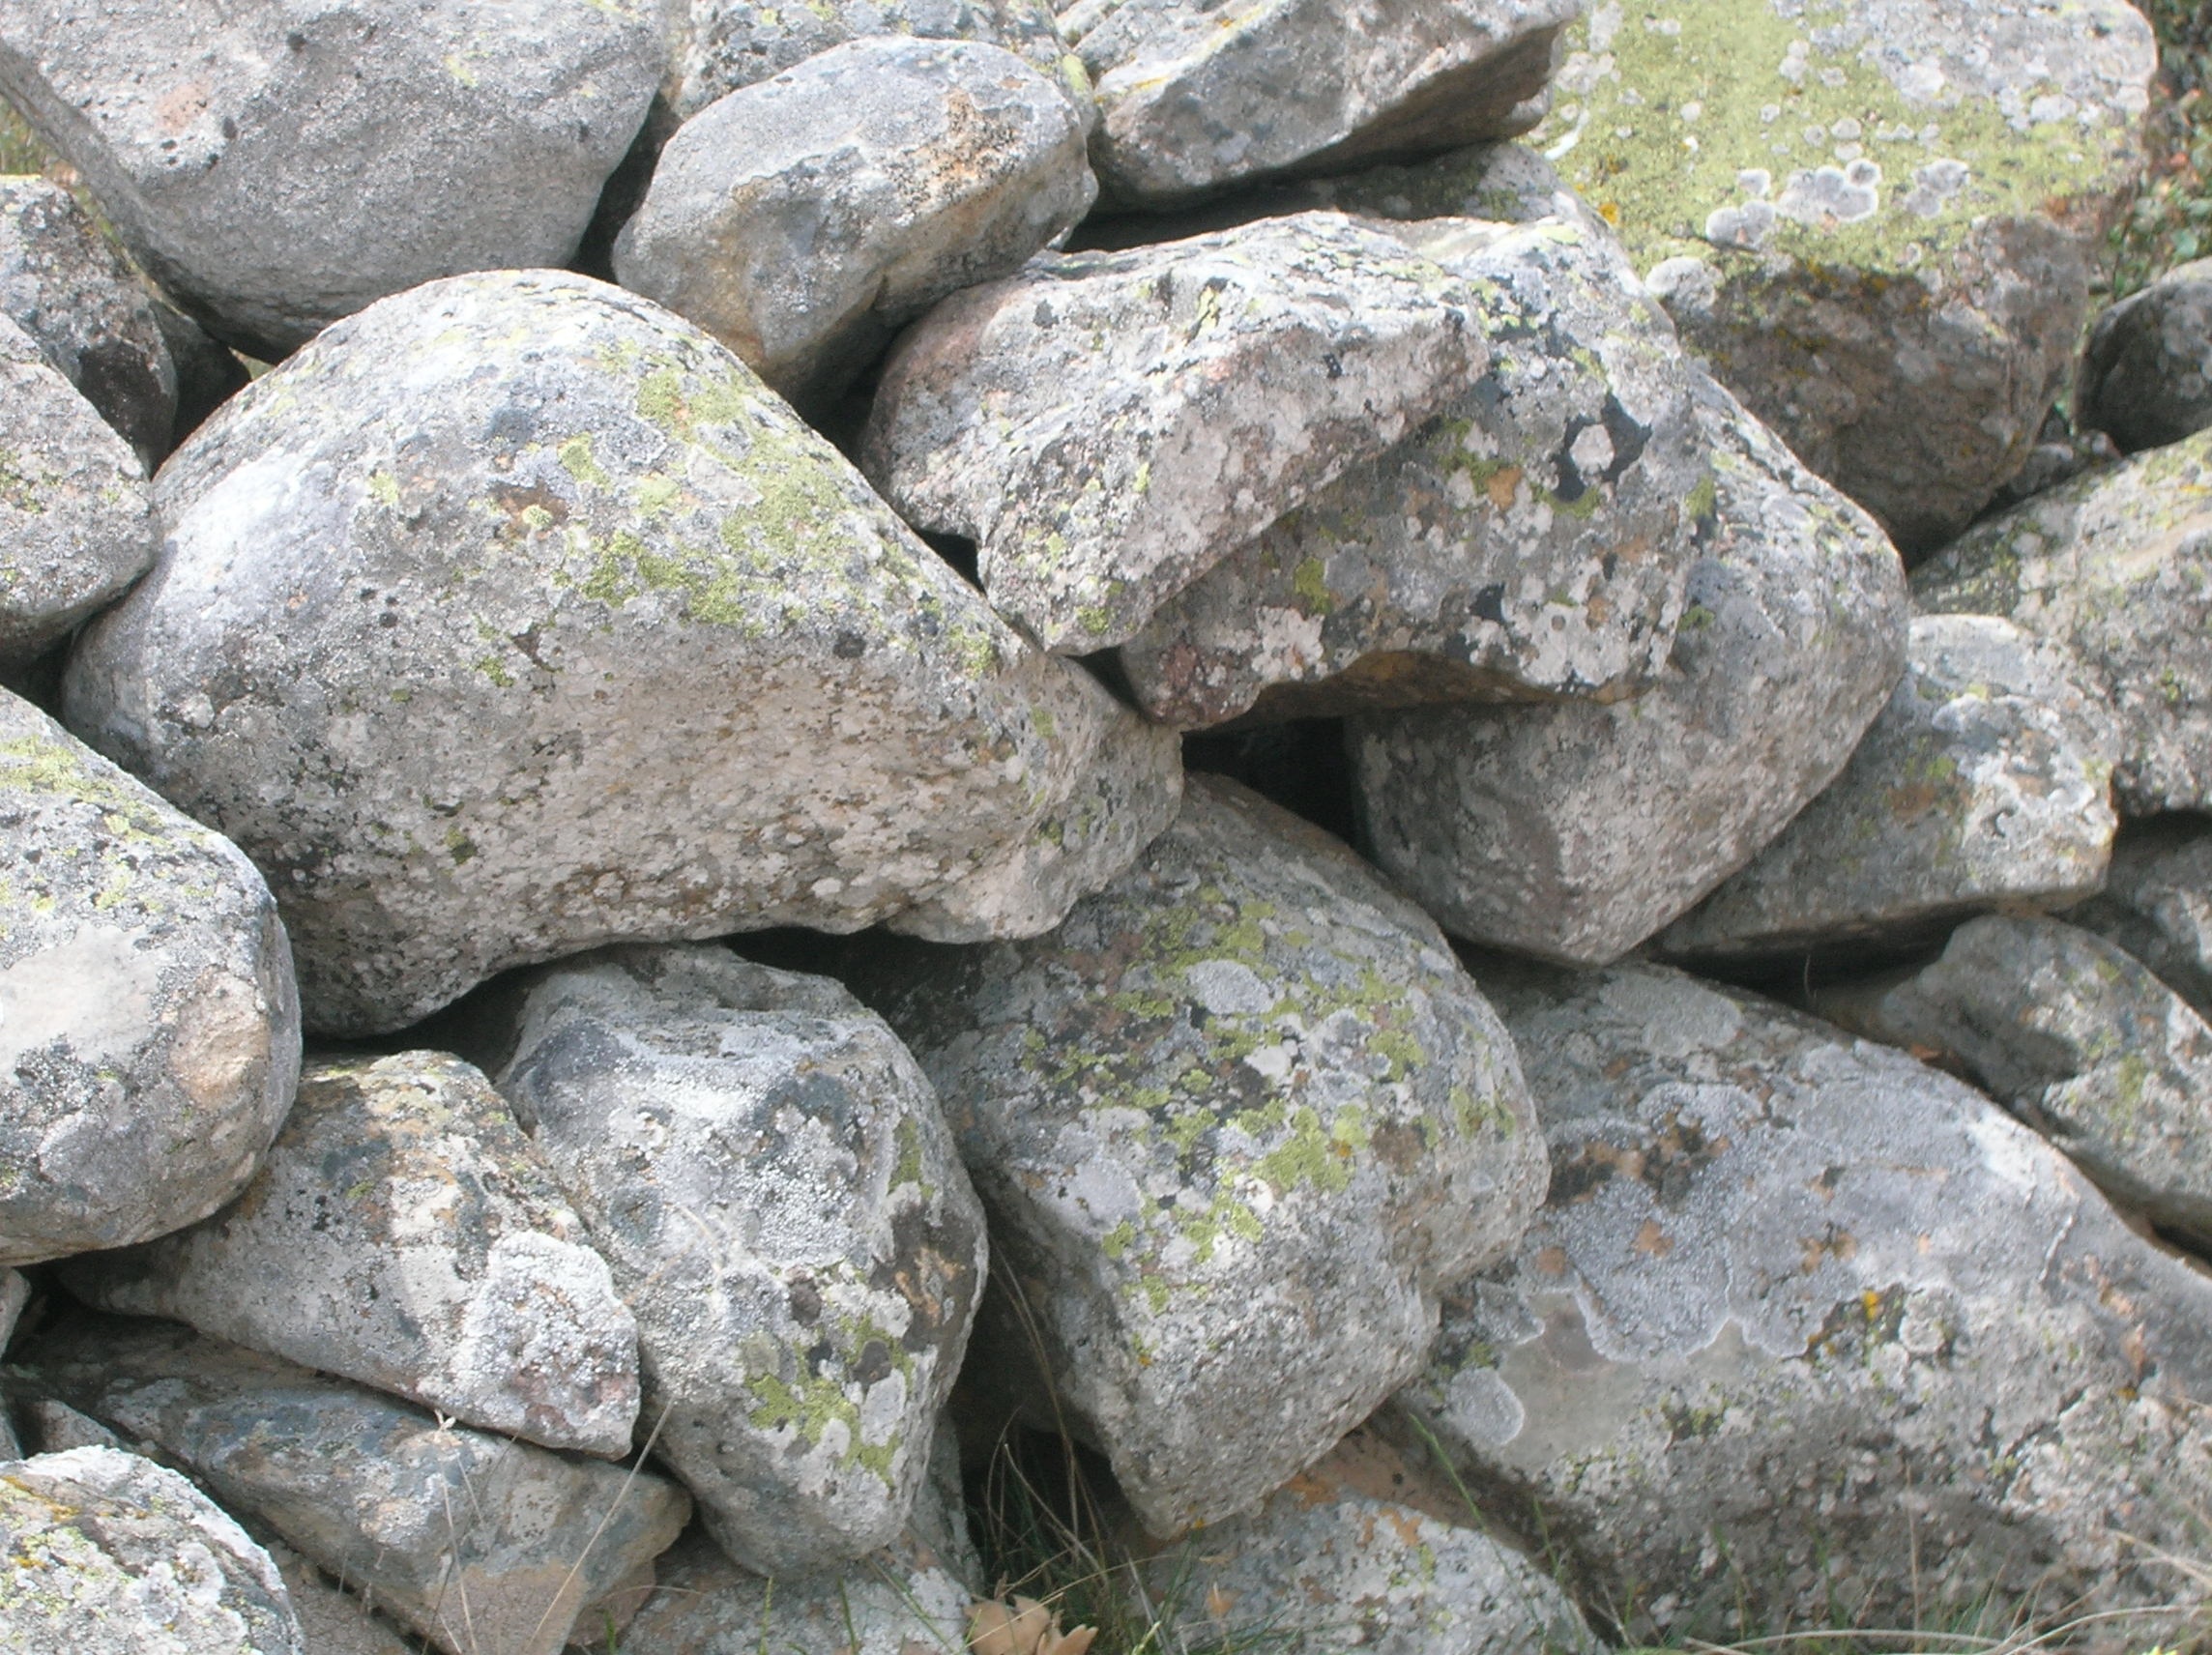
rock, stone, pebble, stone wall, material, rocks, rubble, geology, gravel, boulder, granite, bedrock, granite stones, igneous rock